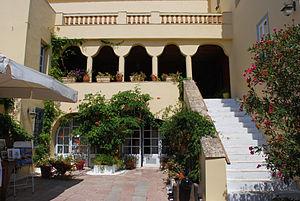
Maison de Laskarina Bouboulina à Spetses.